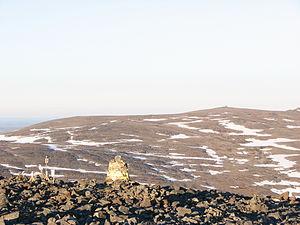
Ridnitsohkka ou Ritničohkka en same du Nord est le plus haut sommet entièrement situé en Finlande à 1 317,1 m d'altitude, le mont Halti étant le point culminant du pays mais ayant son sommet en Norvège.
Cet article liste des sommets en Finlande.